Vietnam and the World Bank

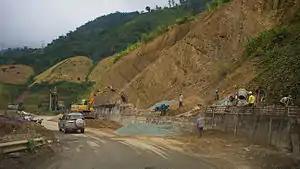
A rural road next to several hills is being upgraded in Lai Chau Province.

, the IDA has provided Vietnam with credits totaling about and grants totaling , which supported more than 160 projects covering sectors such as public administration, water supply and sanitation, waste management, health, social protection, agriculture, education, and transportation. Of the 169 projects, 43 are active and 7 have been dropped. In 2018, the Dynamic City Integrated Development project was approved to further improve urban infrastructure and urban management.